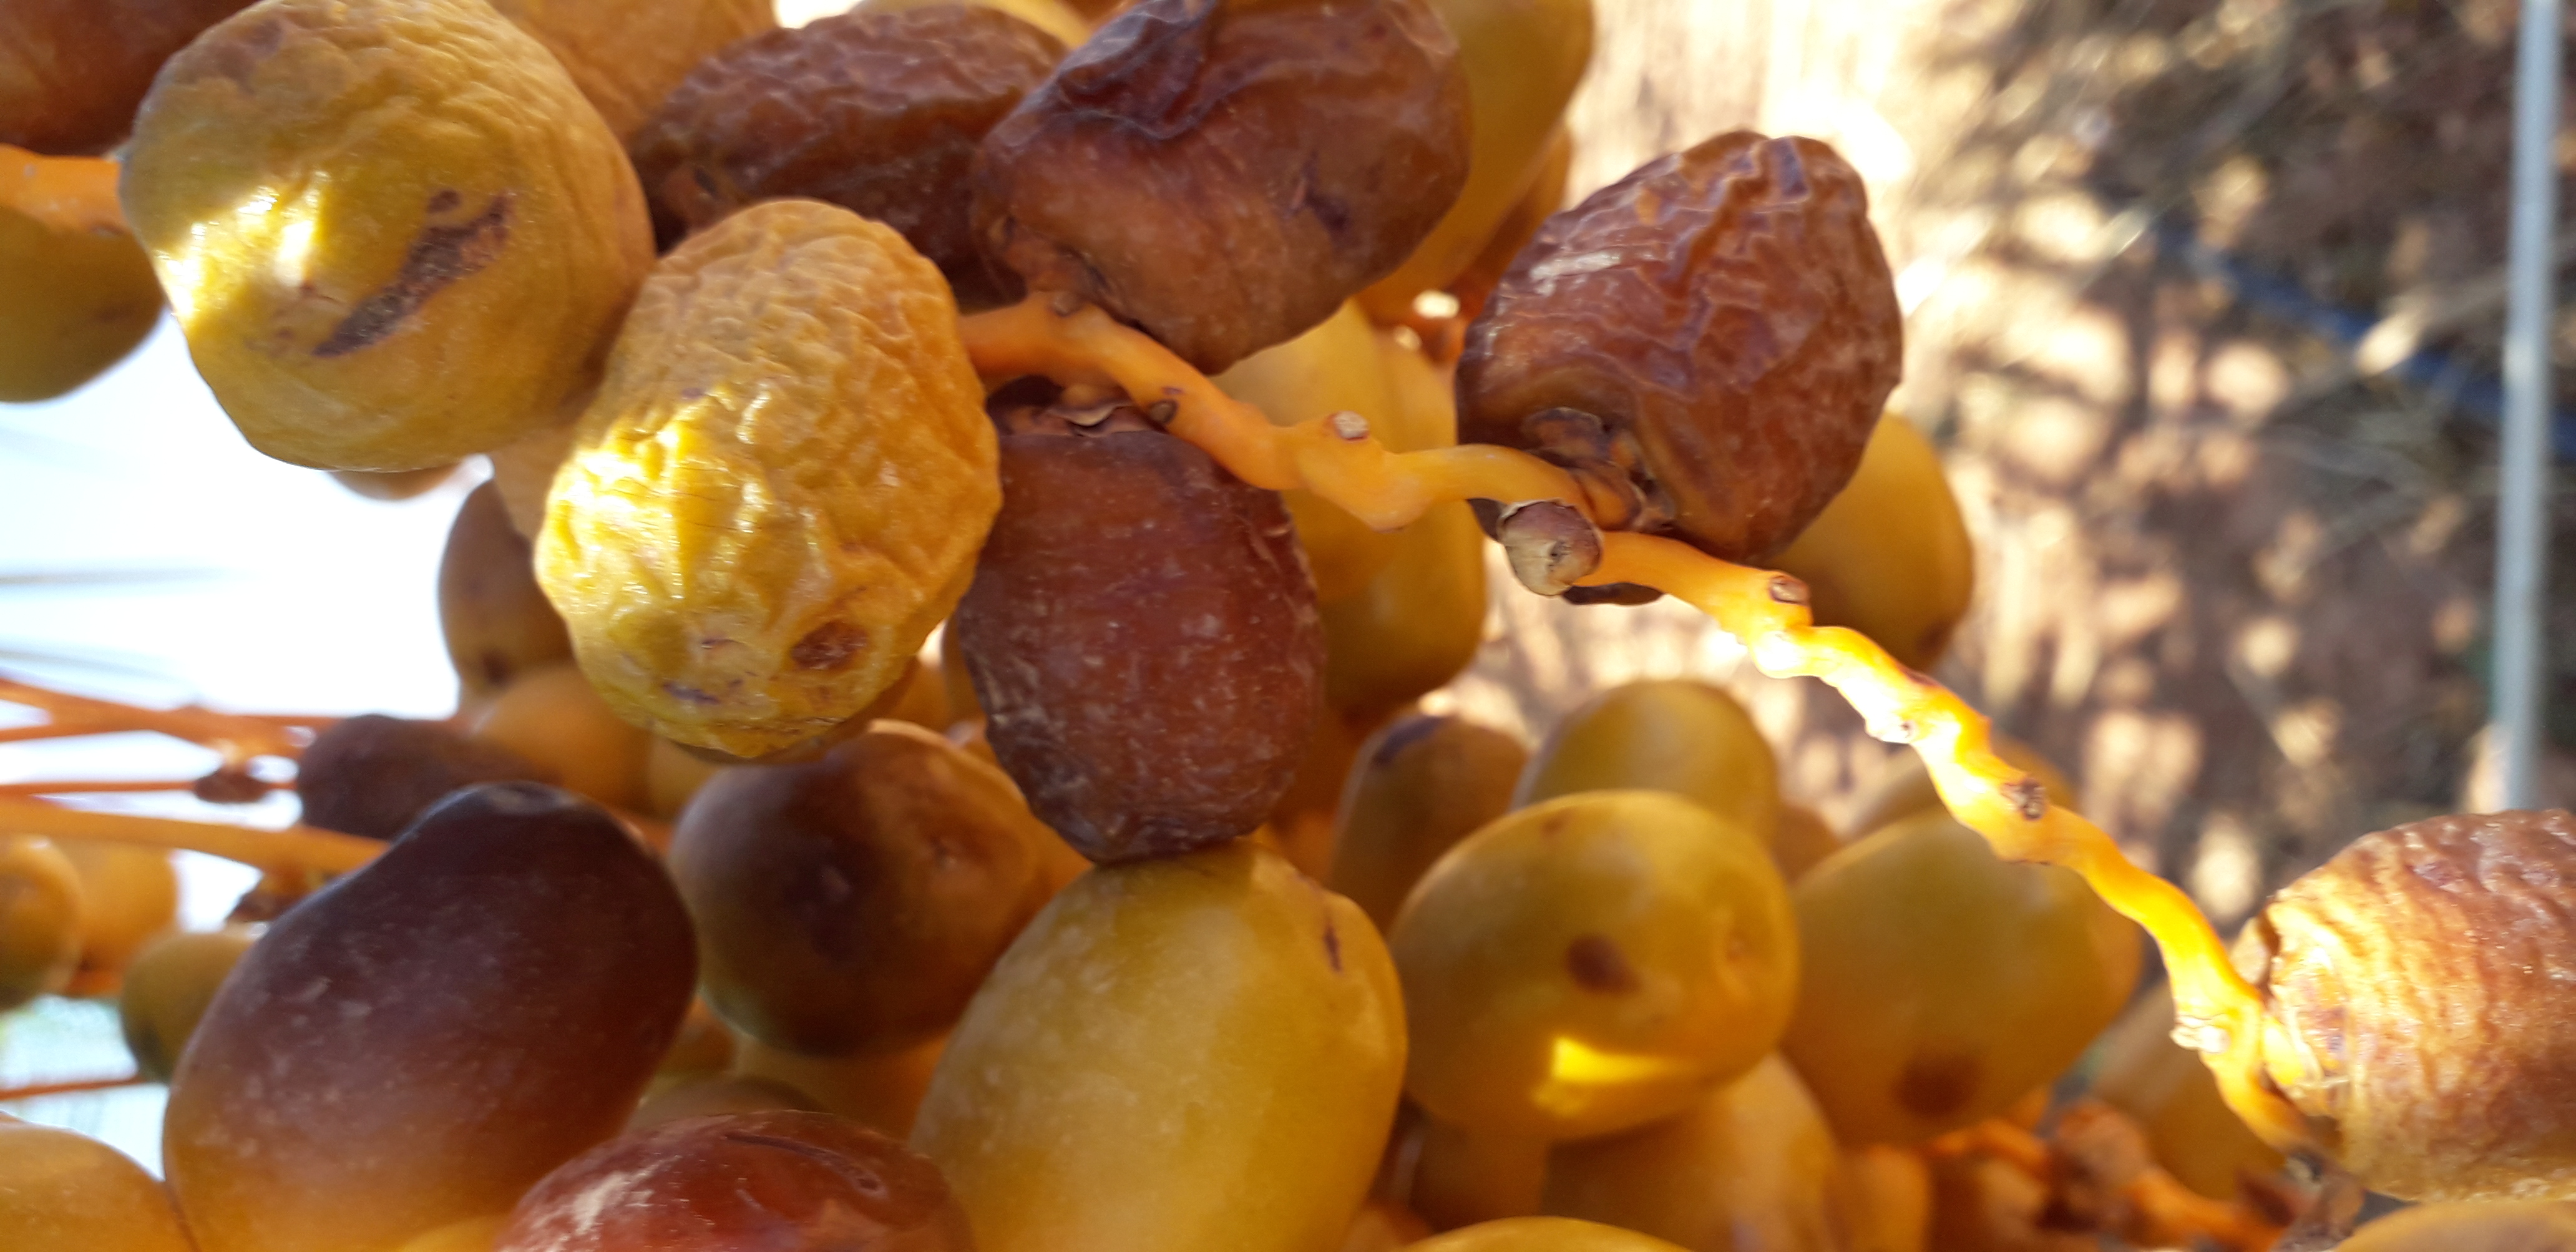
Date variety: Boufagous